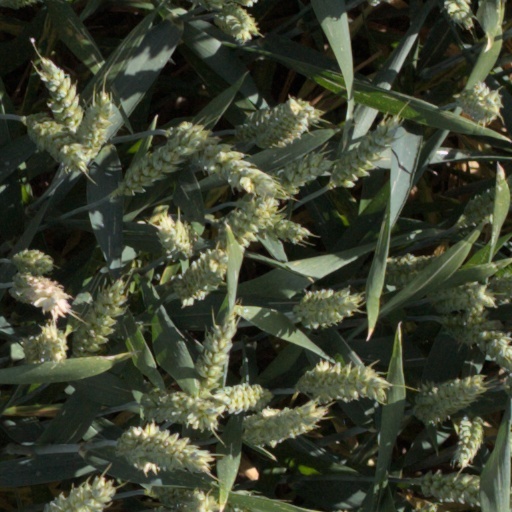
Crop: wheat